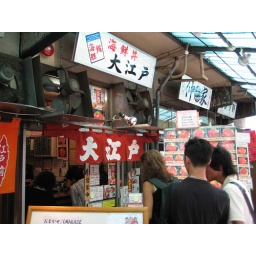
Tsukiji is the largest whoelsale fish market in the world. The sushi we ate was literally a couple hours old.